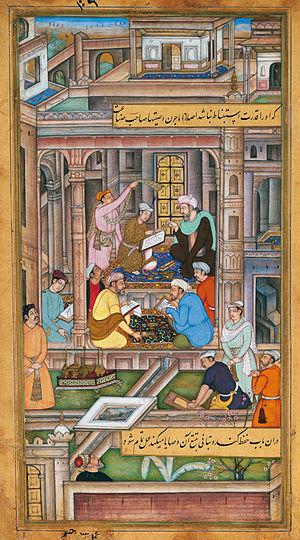
L'Inde, officiellement la république de l'Inde, est un pays d'Asie du Sud qui occupe la majeure partie du sous-continent indien. Sa capitale est New Delhi. L'Inde est le deuxième pays le plus peuplé et le septième pays le plus grand du monde. Le littoral indien s'étend sur plus de sept mille kilomètres. Le pays a des frontières communes avec le Pakistan au nord-ouest, la Chine au nord et à l'est-nord-est, le Népal au nord-est, le Bhoutan, le Bangladesh et la Birmanie à l'est-nord-est. Sur l'océan Indien, l'Inde est à proximité des Maldives au sud-sud-ouest, du Sri Lanka au sud et de l'Indonésie au sud-est. L'Inde revendique également une frontière avec l'Afghanistan au nord-ouest. L'Inde dispose de l'arme nucléaire depuis 1974 après avoir fait des essais officiels.